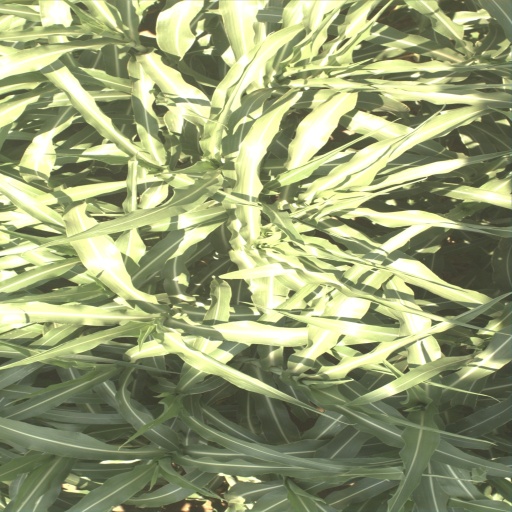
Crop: sorghum